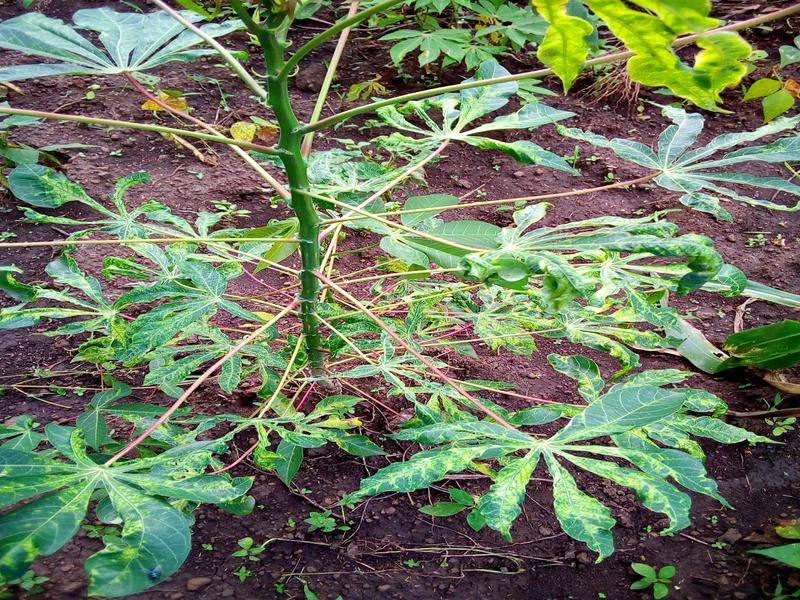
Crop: cassava
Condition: mosaic_disease